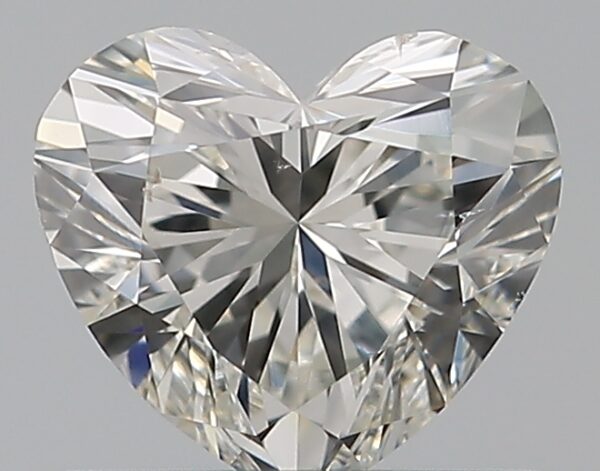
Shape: heart
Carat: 0.59
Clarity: SI1
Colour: I
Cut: EX
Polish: EX
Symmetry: VG
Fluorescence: N
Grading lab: GIA
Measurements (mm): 5.16 x 5.7 x 3.45